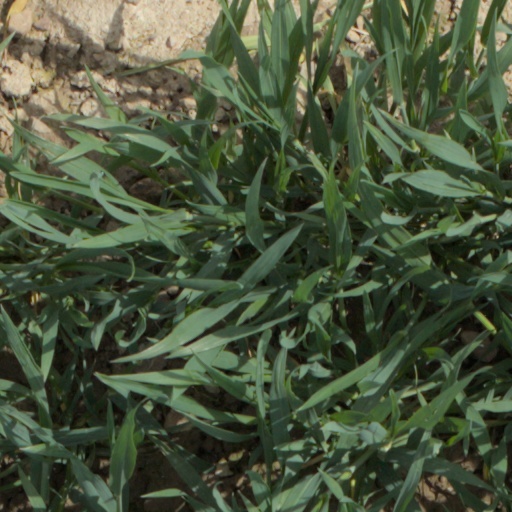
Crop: wheat